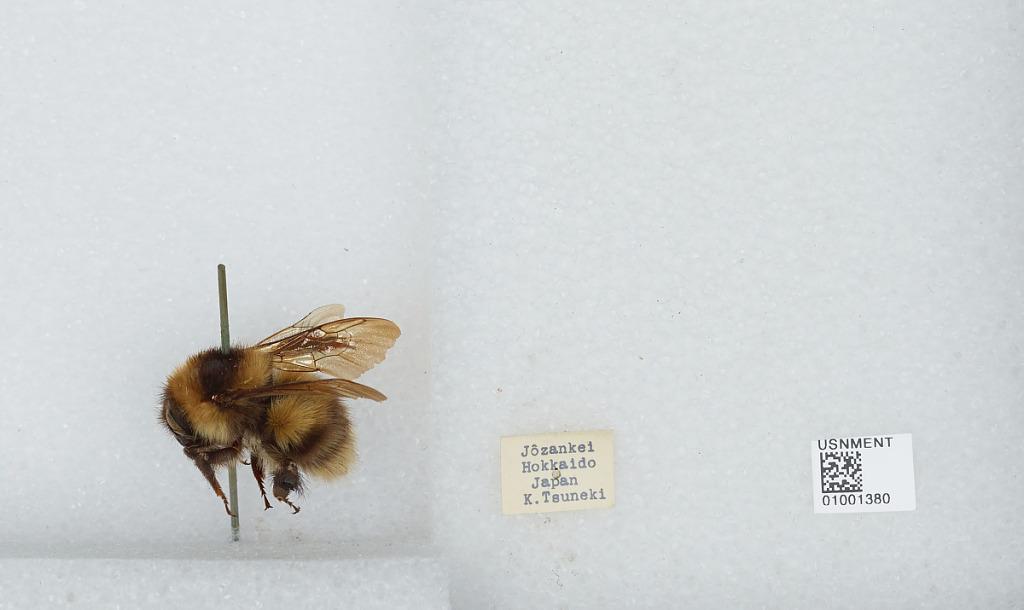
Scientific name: Bombus (Diversobombus) diversus Smith
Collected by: K. Tsuneki
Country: Japan
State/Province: Hokkaido
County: Jozankei